Kärt Jänes-Kapp

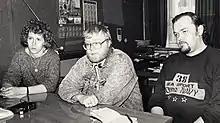
Kärt Jänes, Mart Laar and Hannes Walter at a discussion of ENE at "Horisont" magazine's headquarters in 1989.

Jänes-Kapp worked alongside the work of a research journalist from Koolibri in 2001, mainly teaching humanities and social science teaching materials. In addition, she completed her studies at the Hebrew University of Jerusalem and in the Master's program at the Estonian Institute of Demography.